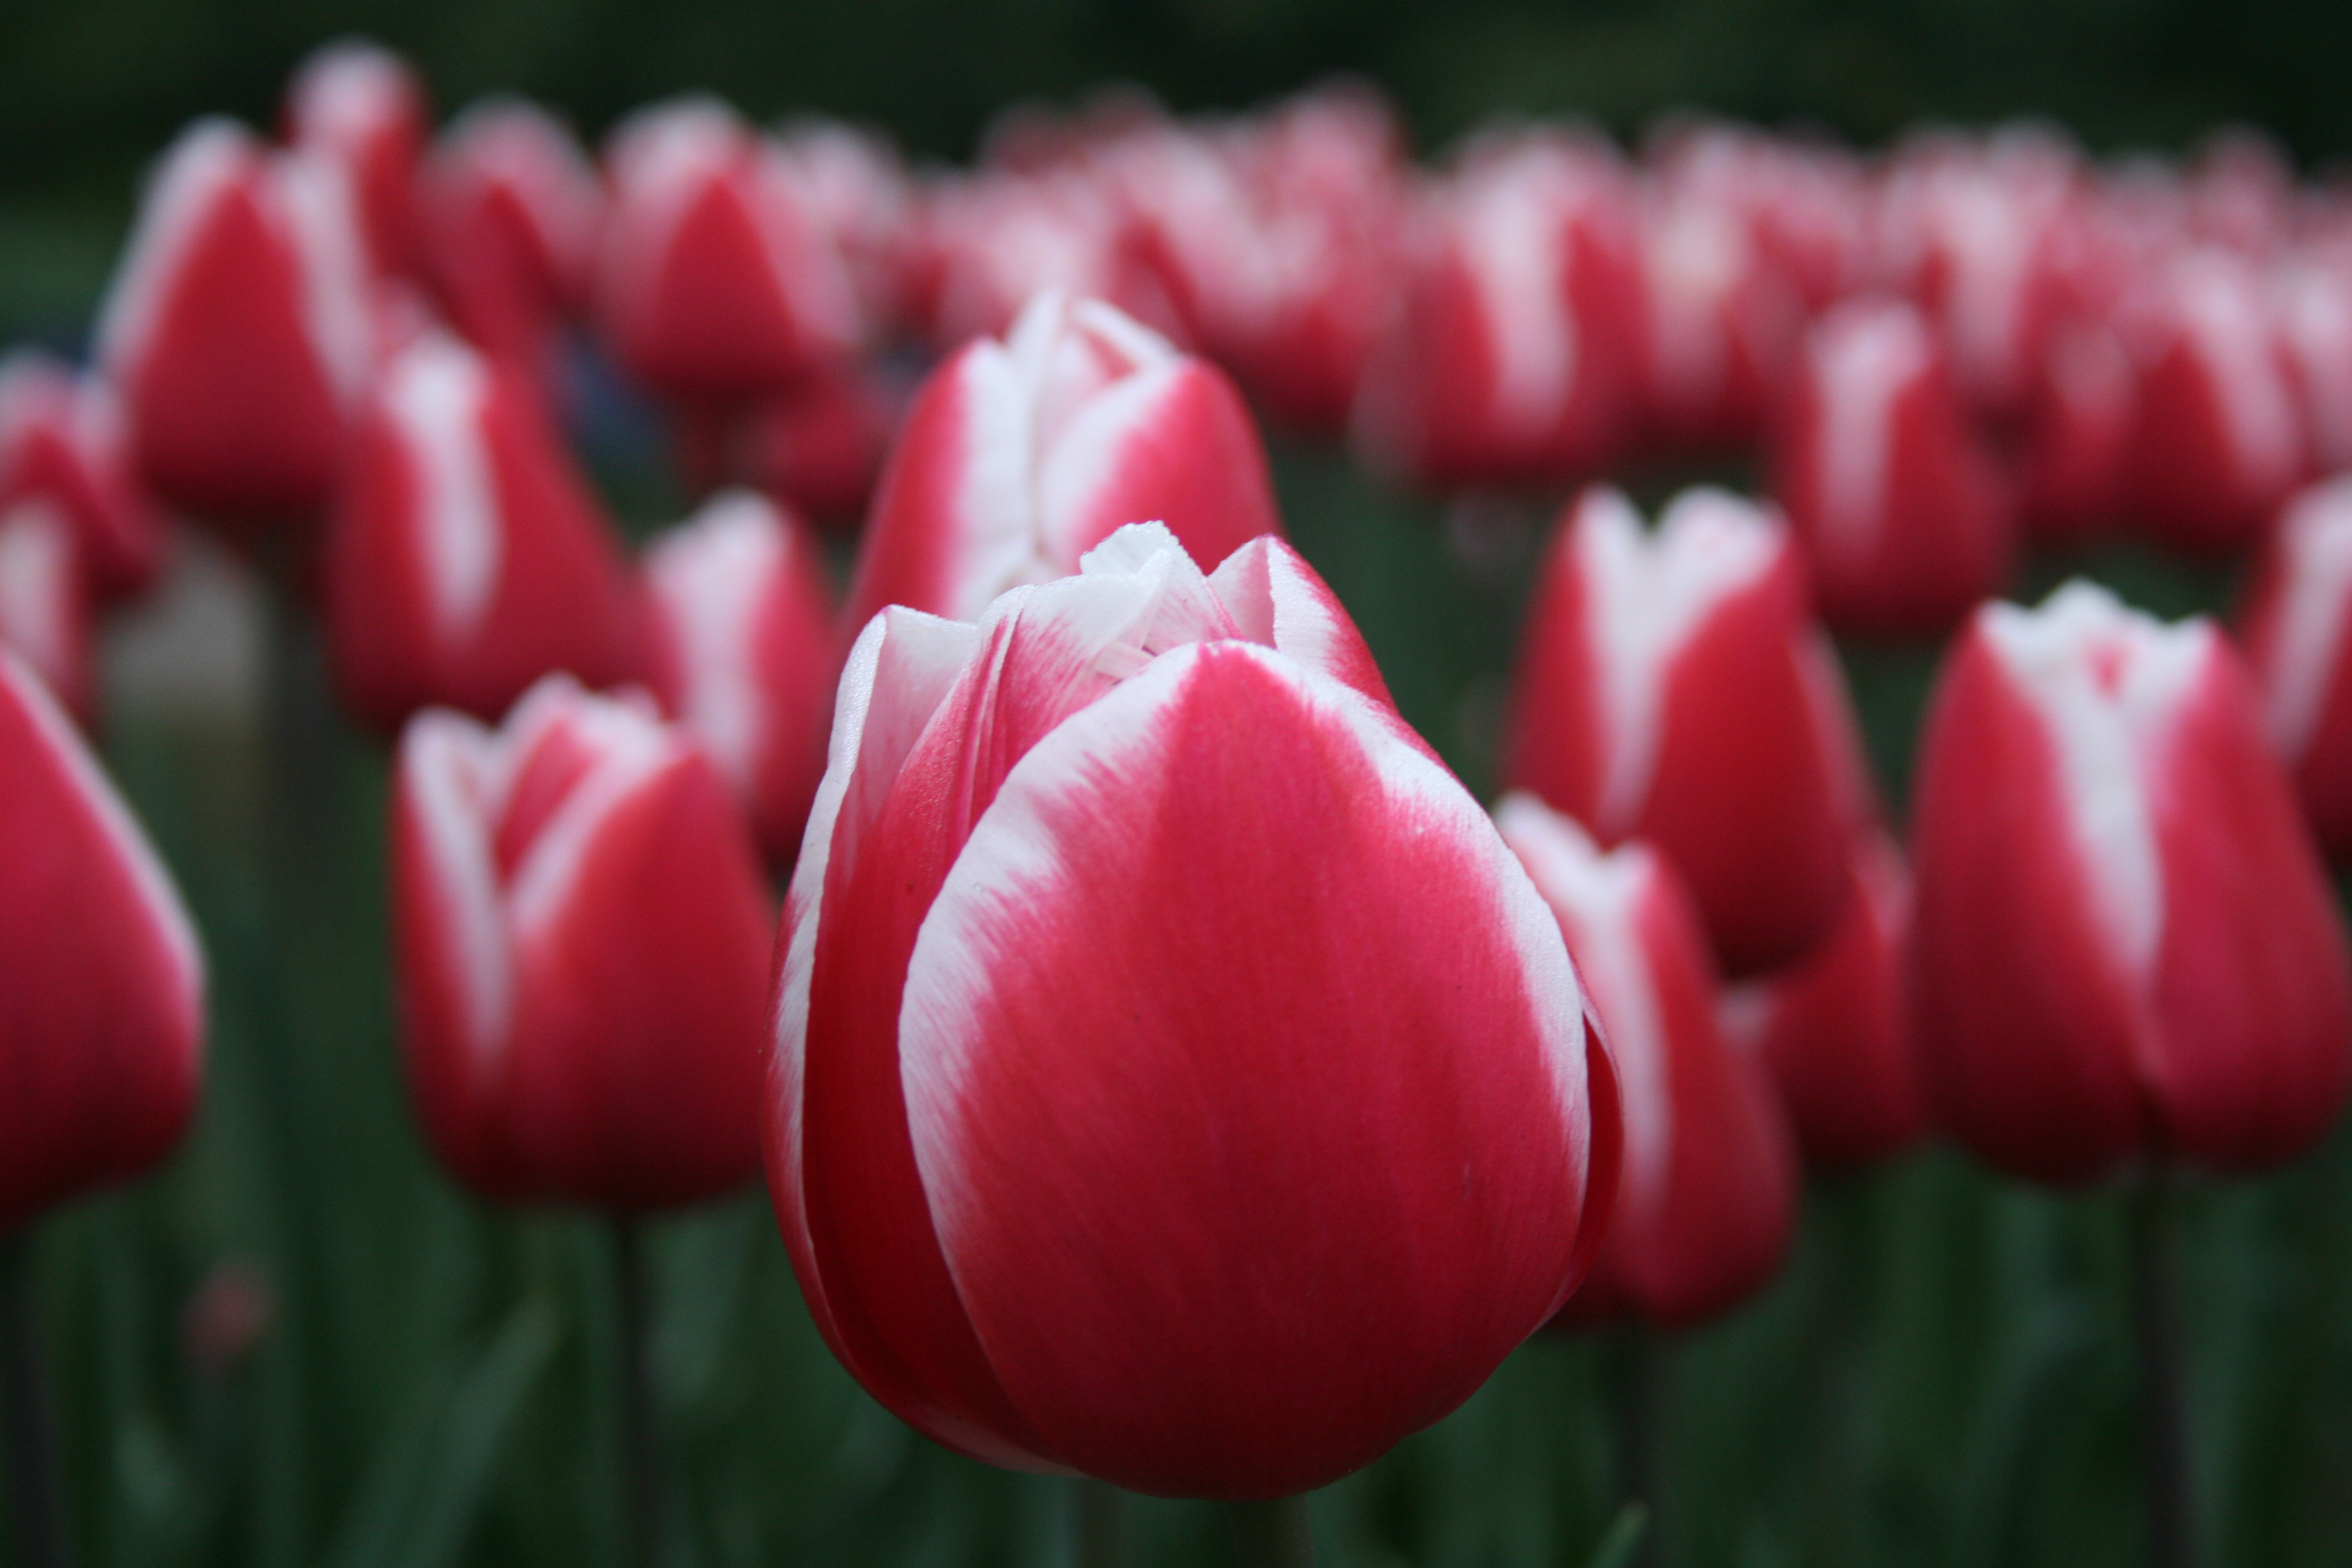
blossom, plant, field, flower, petal, bloom, tulip, red, macro, flora, flowers, petals, tulips, flowering plant, lily family, land plant